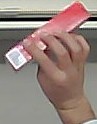
Product: colgate_toothpaste